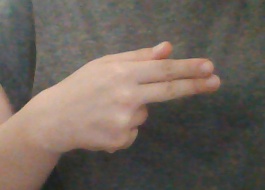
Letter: ghain